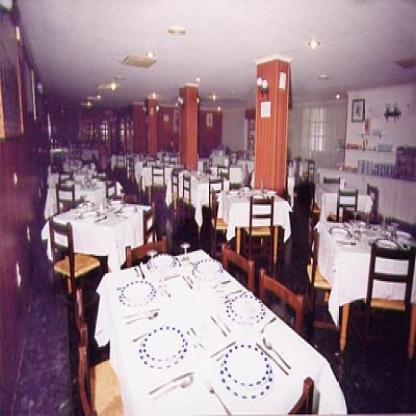
Scene: Indoor